Catarino Garza

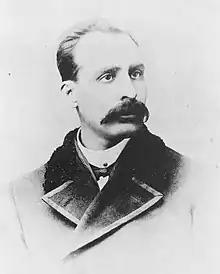

Catarino Erasmo Garza (November 25, 1859 – March 8, 1895) was a Mexican journalist, folk hero and revolutionary. He published Spanish language newspapers in the United States, founded mutual aid societies, and is perhaps best known for the unsuccessful Garza Revolution near the Texas Mexican border. Garza was born in Matamoros, Tamaulipas and moved to Brownsville in 1877. After his revolution's failure in Texas, Garza fled to Costa Rica, where he became a police captain. He ended up joining a group of Colombian democracy advocates in their struggle against state proponents. He was killed in Panama in an attack on a military barracks in 1895 at the age of 35.